Siret Kotka

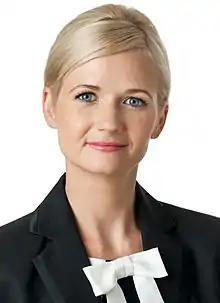
Siret Kotka in 2013

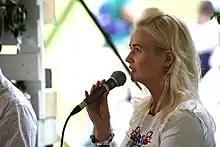
Siret Kotka at the Opinion Festival 2021 in Paide, Estonia

Siret Kotka (marriage name Siret Kotka-Repinski; born 27 July 1986 in Viljandi) is an Estonian politician and a member of Riigikogu. She represents the Lääne-Virumaa constituency as a member of the Estonian Centre Party.